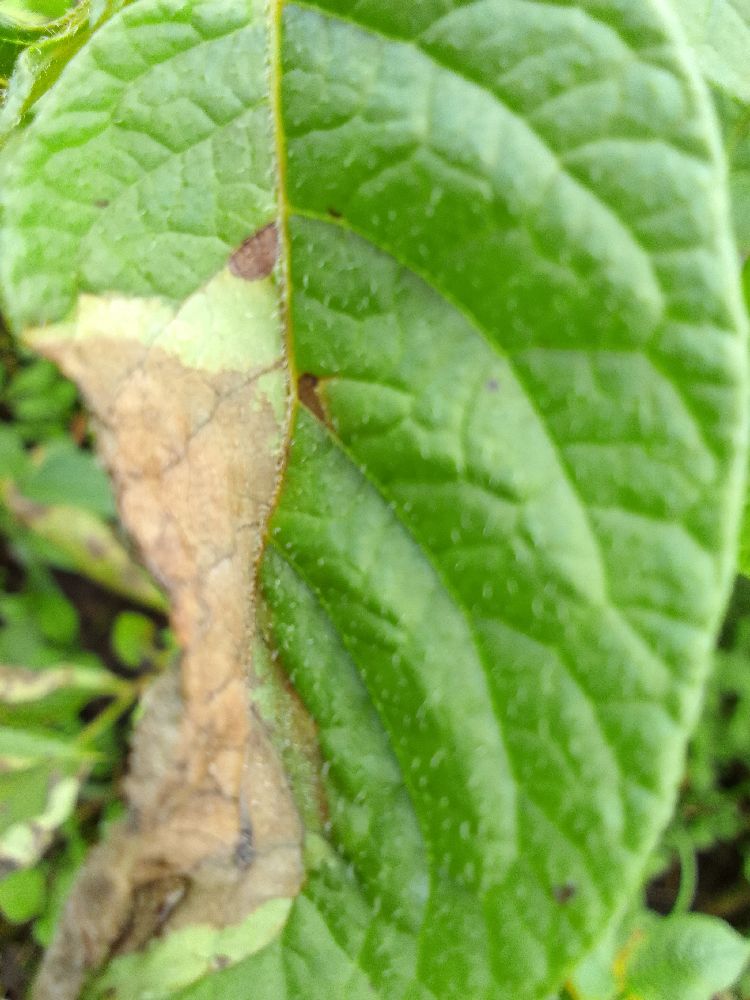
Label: Late blight